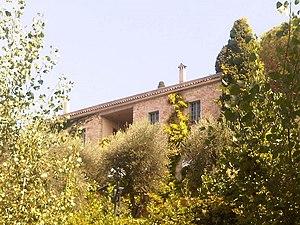
Mas Notre-Dame de Vie, Mougins, France
Mougins est une commune française du département des Alpes-Maritimes, en région Provence-Alpes-Côte d'Azur.
Le mas Notre-Dame-de-Vie de Mougins ou L'Antre du Minotaure est un vaste mas provençal de 800 m², sur un parc de deux hectares, à Mougins sur la Côte d'Azur, dans les Alpes-Maritimes en Provence-Alpes-Côte d'Azur. L'artiste Pablo Picasso y réside de 1961 à sa mort.
Pablo Ruiz Picasso, né à Malaga le 25 octobre 1881 et mort le 8 avril 1973 à Mougins, est un peintre, dessinateur, sculpteur et graveur espagnol ayant passé l'essentiel de sa vie en France.